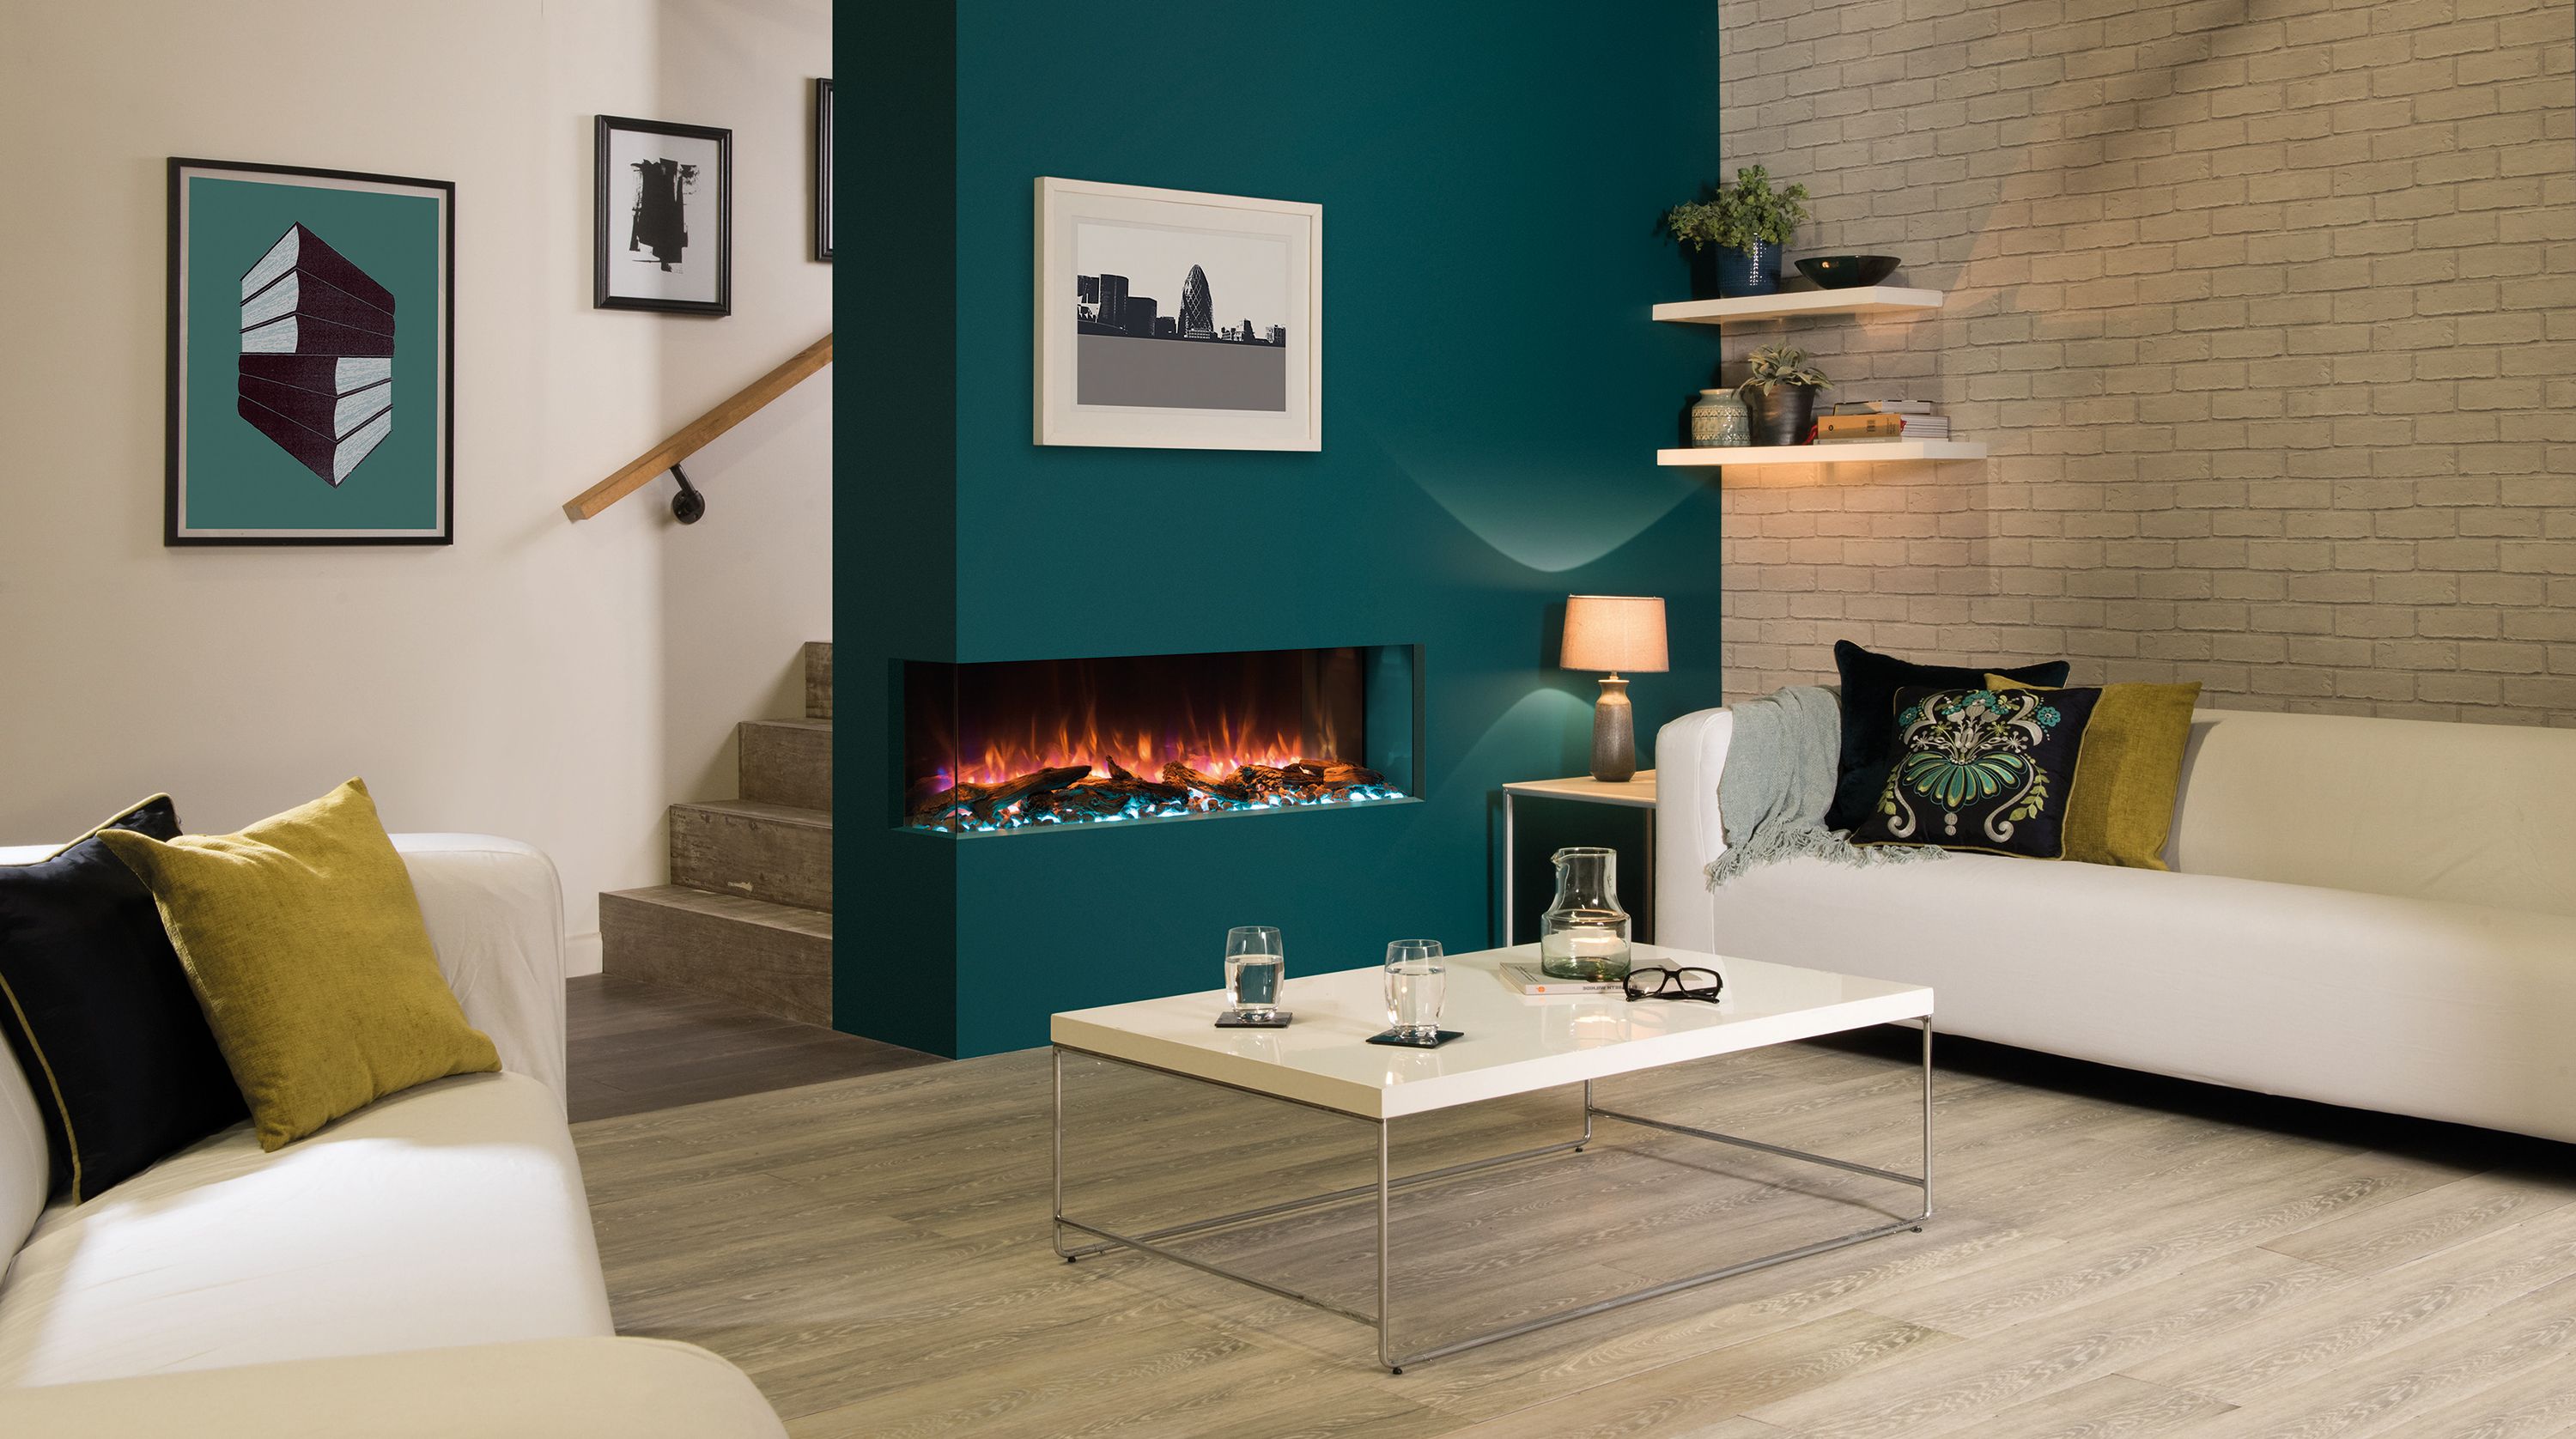
electric, fireplace, living room, room, interior design, furniture, hearth, wall, property, turquoise, table, floor, house, home, wood burning stove, laminate flooring, building, flooring, coffee table, rectangle, heat